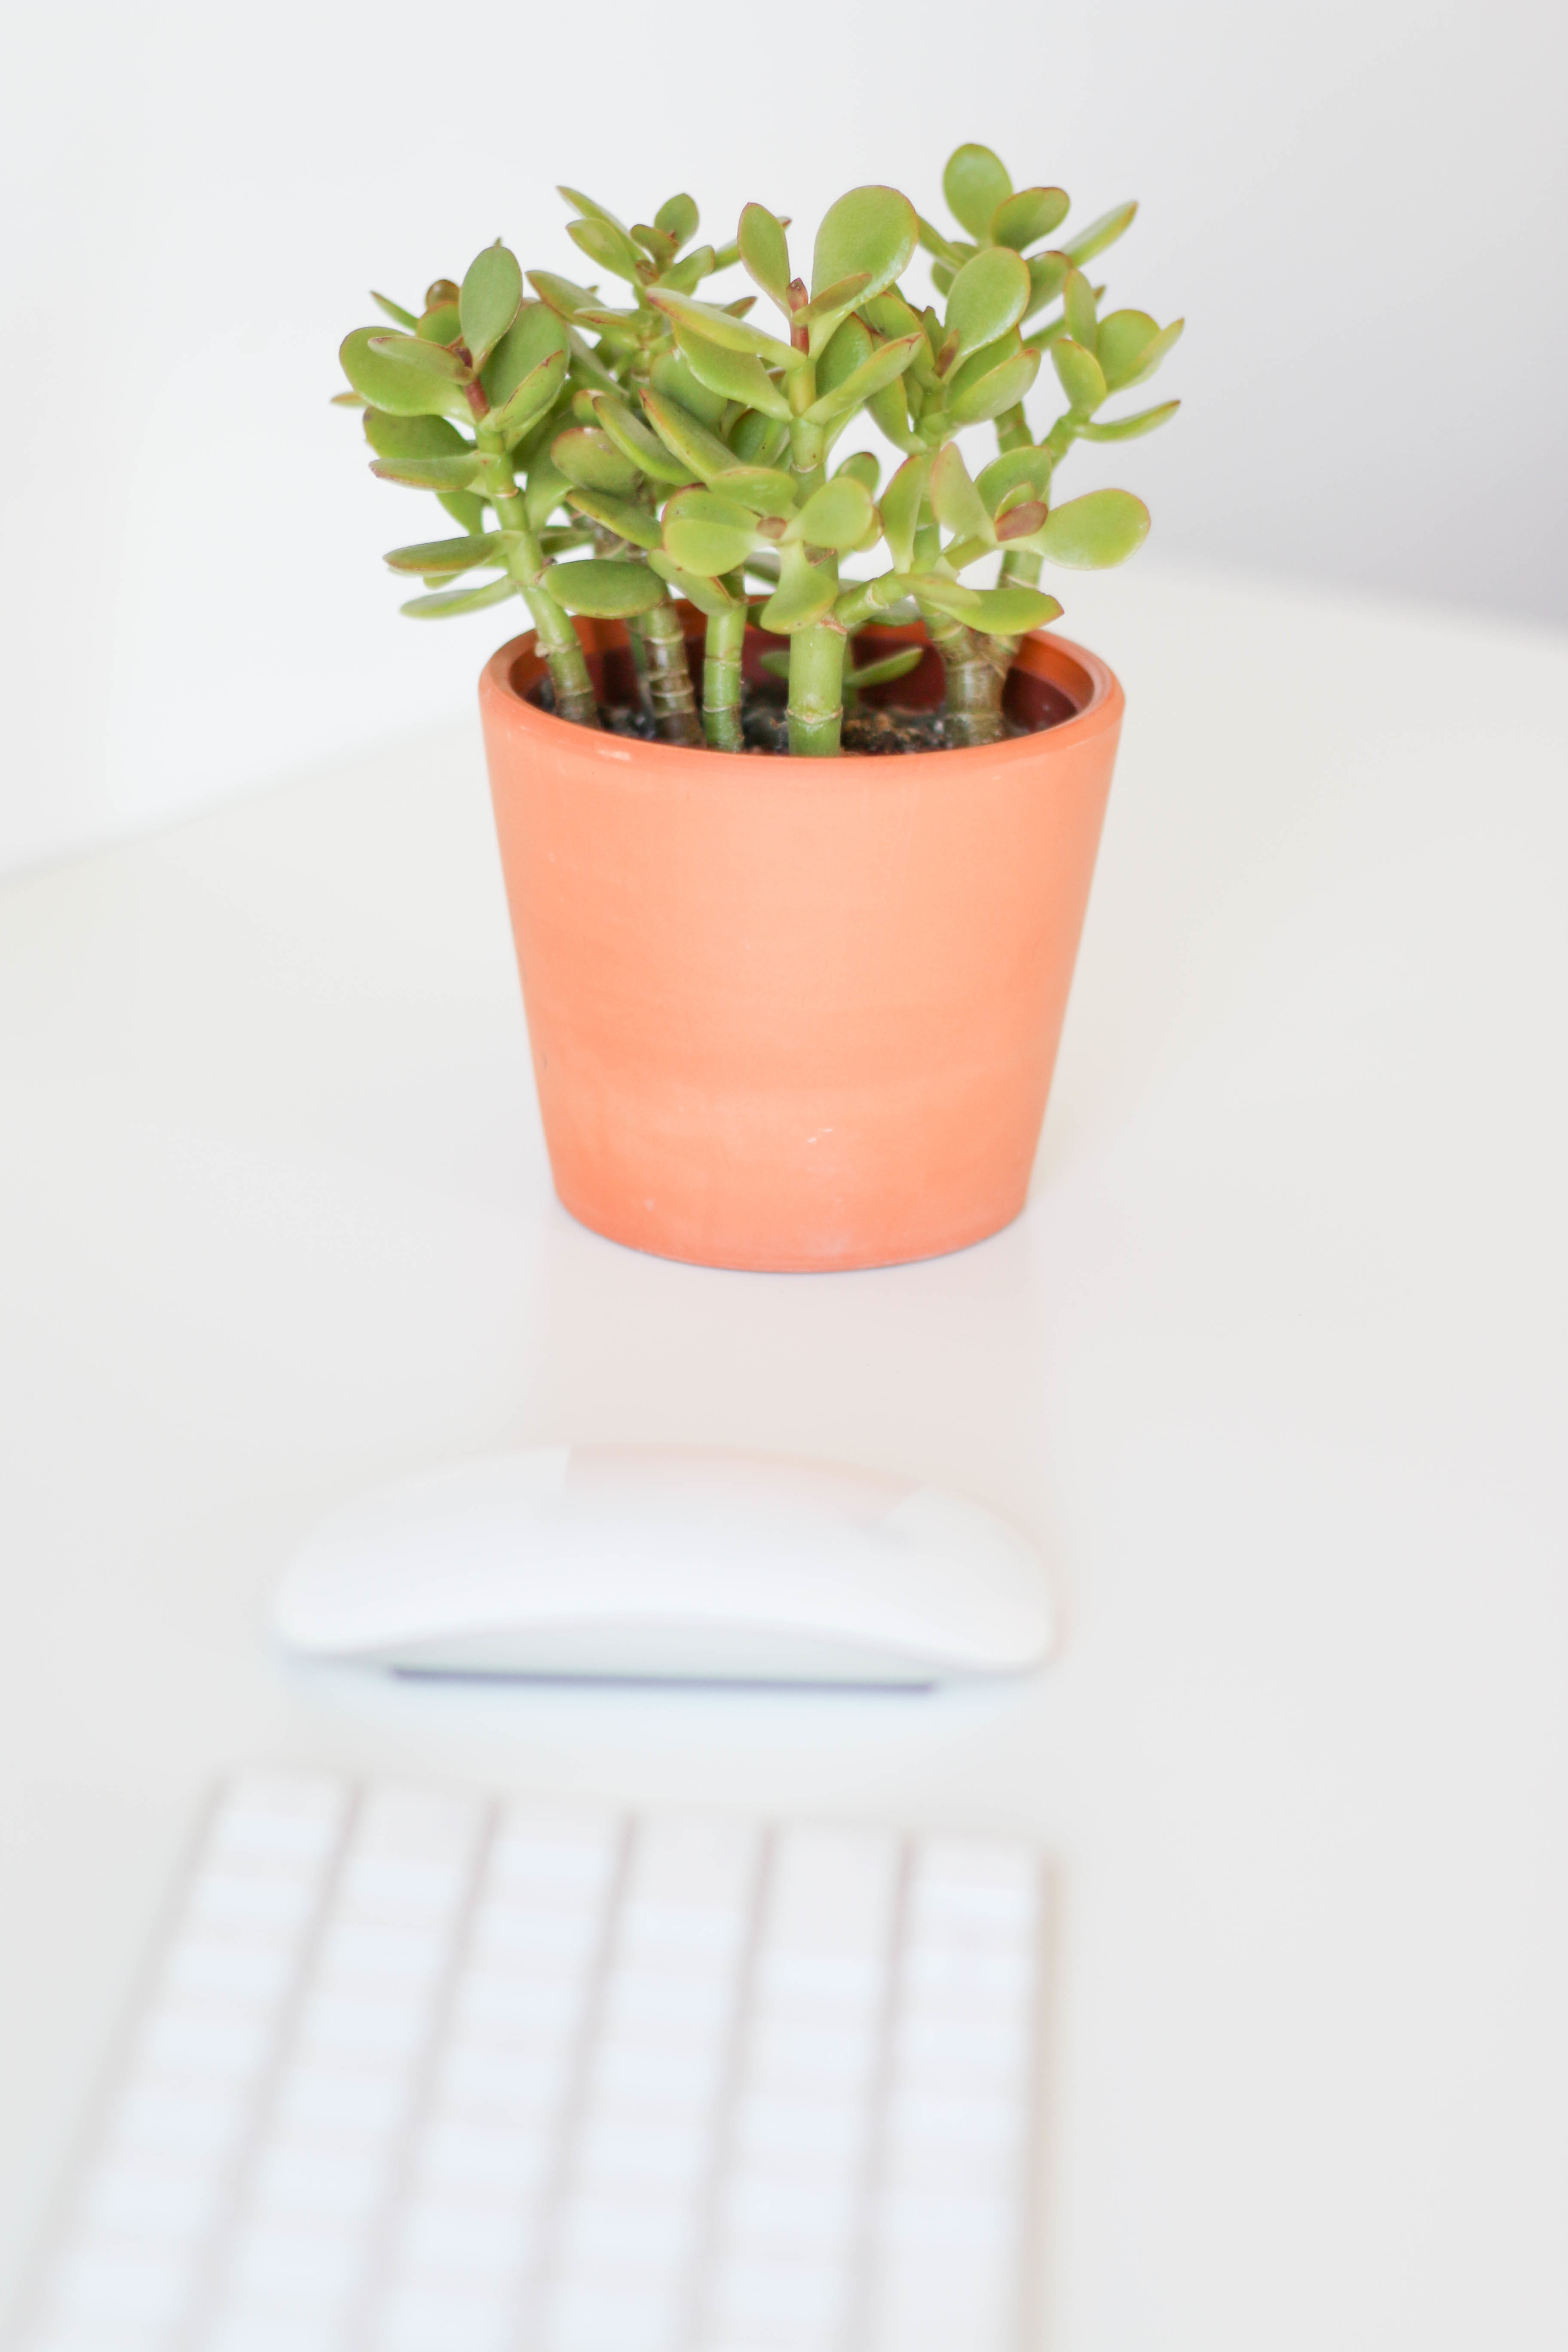
plant, flower, produce, flowerpot, flowering plant, land plant